Aaron Cook (politician)

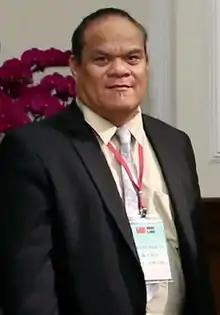
Cook in 2016

On 18 July 1981, Cook married Corina Shra Detudamo of the Uaboe District.